Assyrian conquest of Egypt

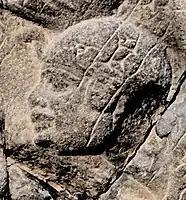
Ushankhuru, the captive son of Taharqa, as depicted by the Assyrians on the Victory stele of Esarhaddon

Esarhaddon raided Egypt in 673. This invasion, which only a few Assyrian sources discuss, ended in what some scholars have assumed was possibly one of Assyria's worst defeats. Taharqa and his army defeated the Assyrians outright in 674, according to Babylonian records. The Egyptians had for years sponsored rebels and dissenters in Assyria and Esarhaddon had hoped to storm Egypt and take this rival out in one fell swoop. Because Esarhaddon had marched his army at great speed, the Assyrians were exhausted once they arrived outside the Egyptian-controlled city of Ashkelon, where Taharqa's forces defeated them. Following this defeat, Esarhaddon abandoned his plan to conquer Egypt for the moment and withdrew back to Nineveh.